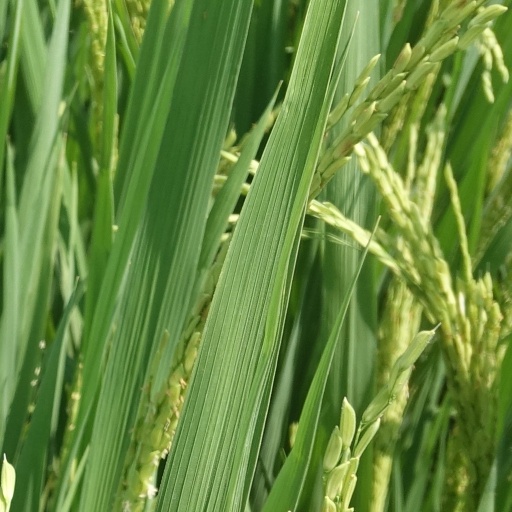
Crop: rice